Eastern Orthodoxy

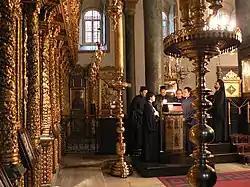
Chanters singing on the kliros at the Church of St. George, Patriarchate of Constantinople

When Eastern Orthodox Christians refer to "fallen nature", they do not mean that human nature has become evil in itself. Human nature is still formed in the image of God; humans are still God's creation, and God has never created anything evil, but fallen nature remains open to evil intents and actions. It is sometimes said among the Eastern Orthodox that humans are "inclined to sin"; that is, people find some sinful things attractive. It is the nature of temptation to make sinful things seem the more attractive, and it is the fallen nature of humans that seeks or succumbs to the attraction. Eastern Orthodox Christians reject the Augustinian position that the descendants of Adam and Eve are actually guilty of the original sin of their ancestors.